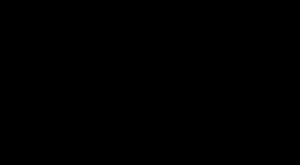
Le chèvrefeuille du Japon est une liane arbustive de la famille des Caprifoliacées originaire de Chine, de Corée et du Japon. La variété 'Chinensis' dont les boutons floraux et le revers de la corolle sont pourpres, est vendue en jardinerie sous le nom de chèvrefeuille de Chine.